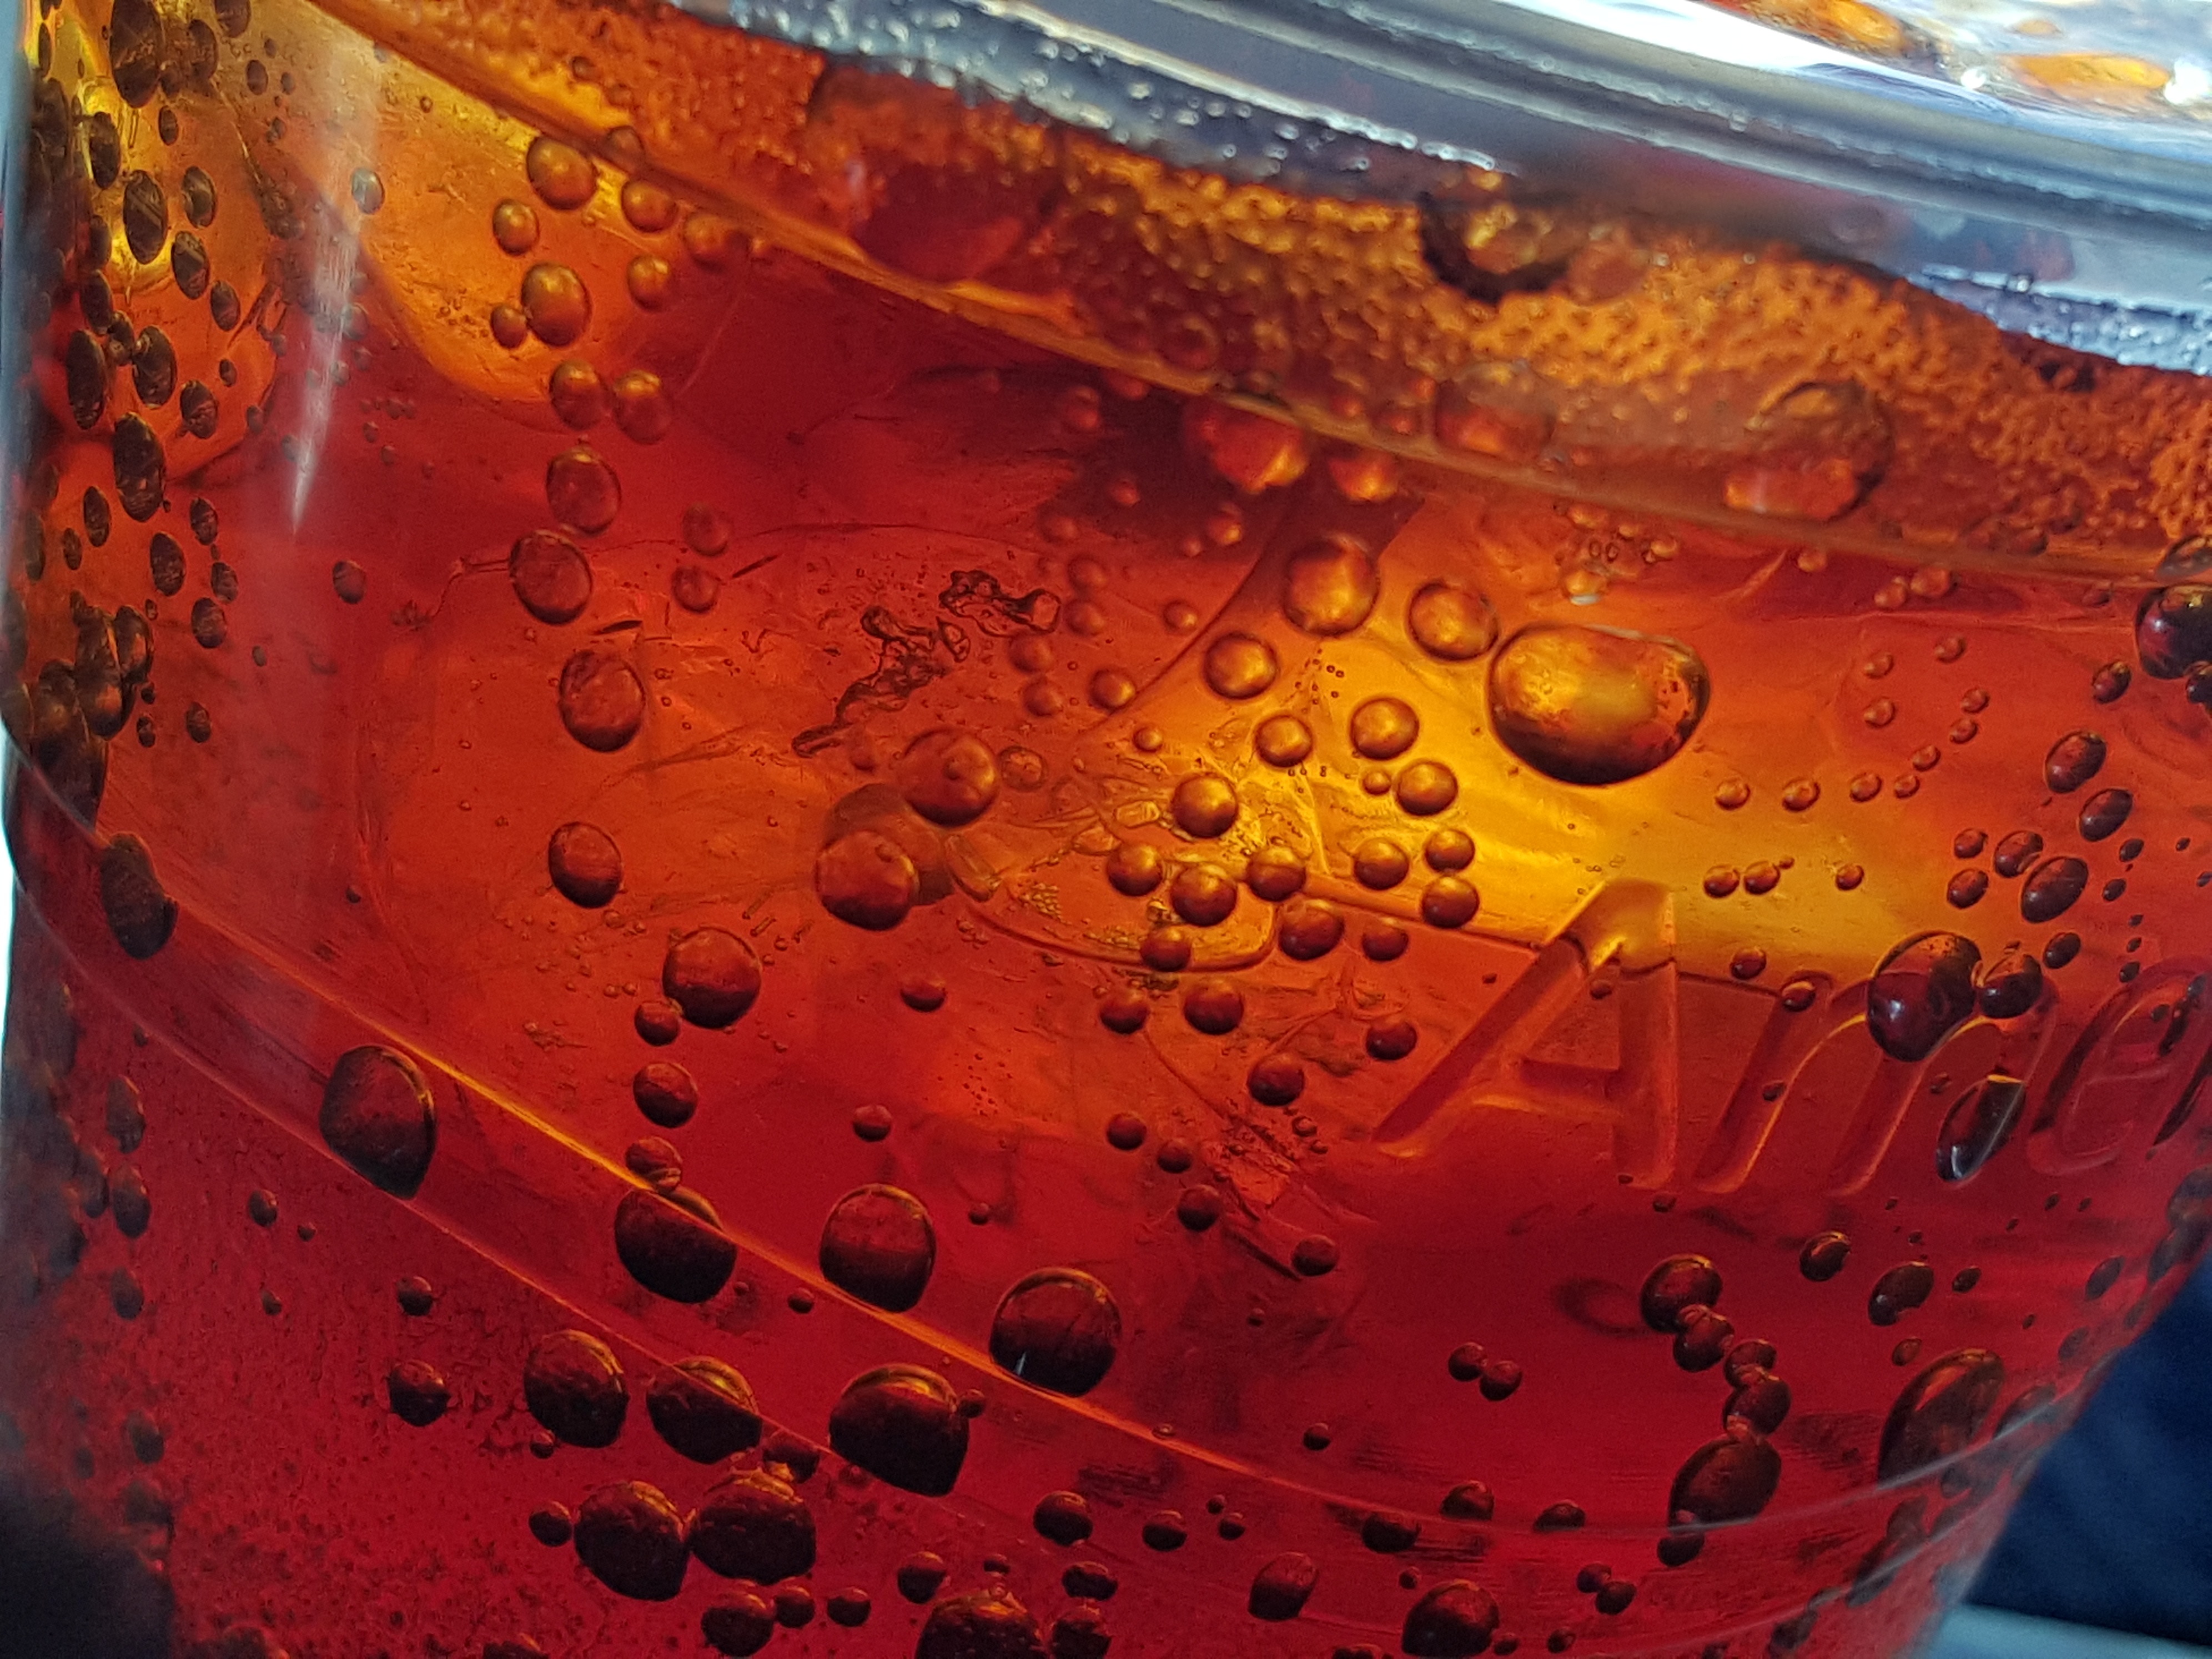
cold, leaf, flower, glass, bar, pattern, red, color, fresh, beverage, drink, beer, alcohol, full, luxury, party, sparkling, refreshment, bubbles, soda, refreshing, brewery, macro photography